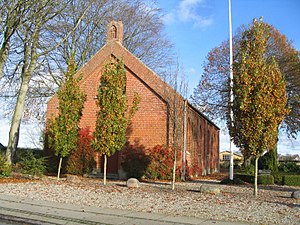
Søttrup Frimenighedskirke
Søttrup Frimenighedskirke
Søttrup Frimenighedskirke ligger i Hornum, Ulstrup Sogn i Vesthimmerlands Kommune. Den er den ene af to kirker, der hører til den grundtvigske Vesthimmerlands Frimenighed. Den anden er Løgstør Frimenighedskirke.